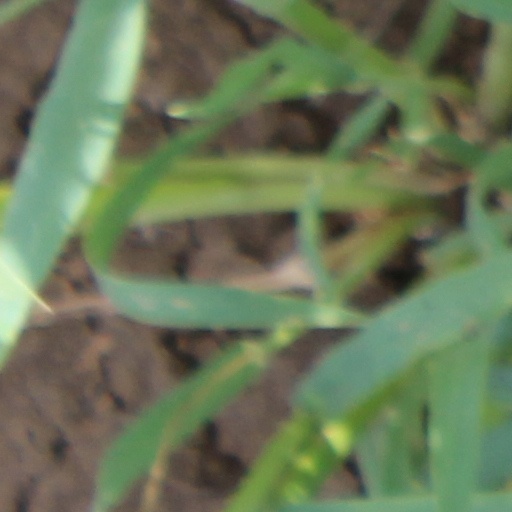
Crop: wheat